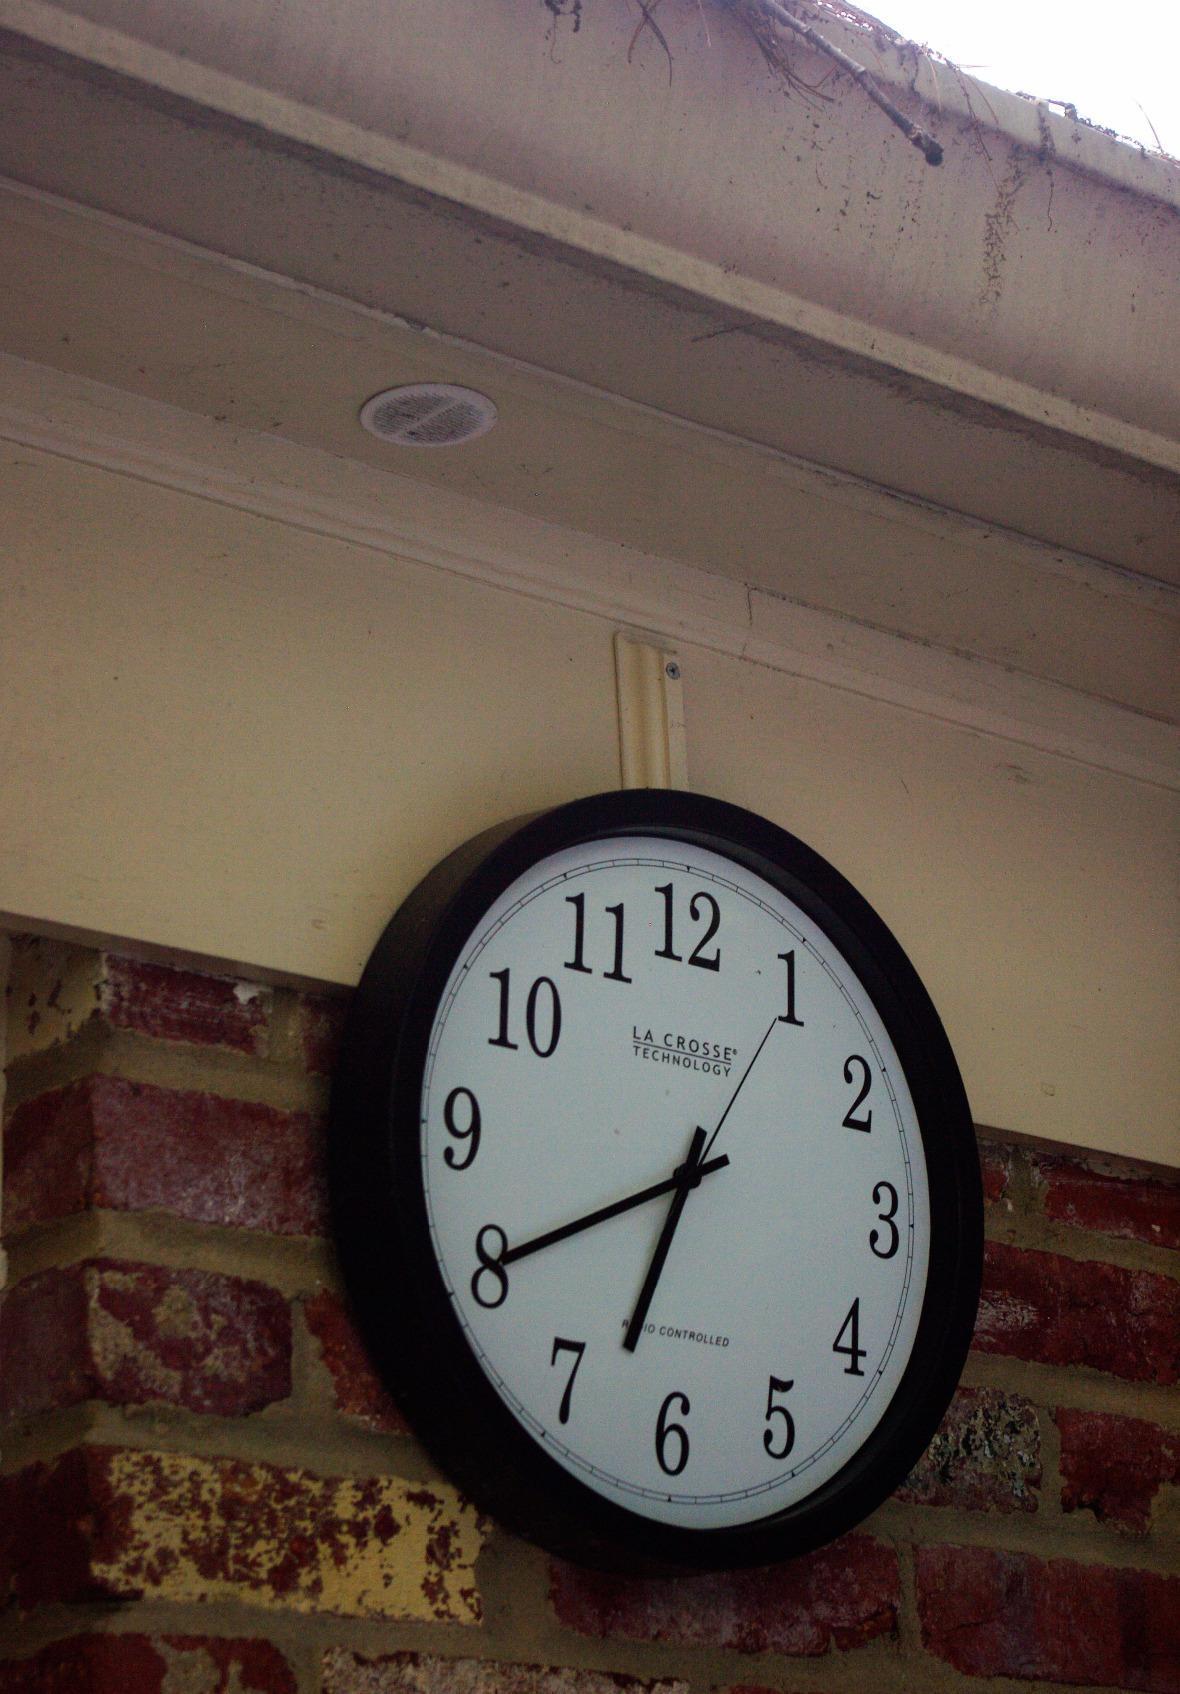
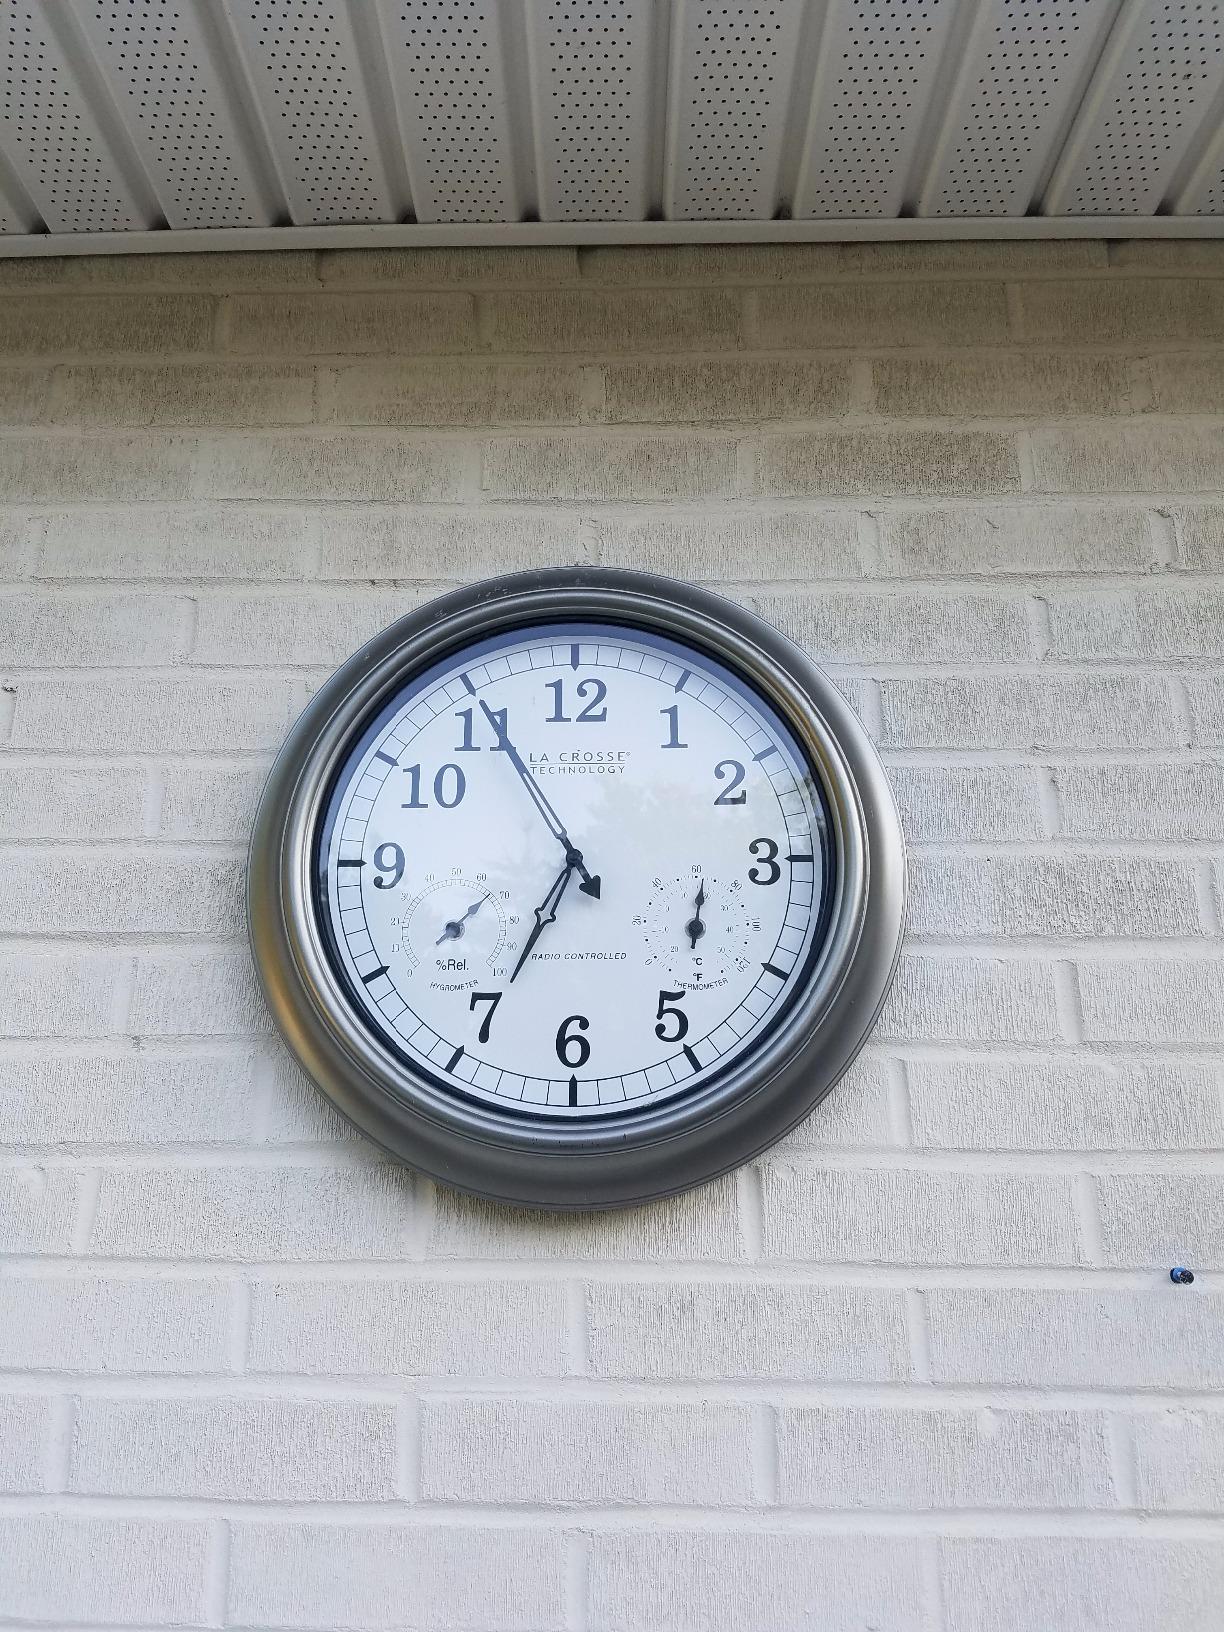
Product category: clock
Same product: no